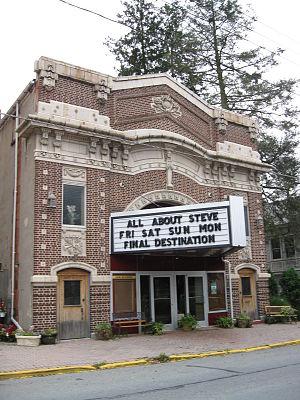
Pine Grove est un borough situé au sud-ouest du comté de Schuylkill, en Pennsylvanie, aux États-Unis. En 2010, il comptait une population de 2 186 habitants. Il est incorporé le 7 mai 1832.